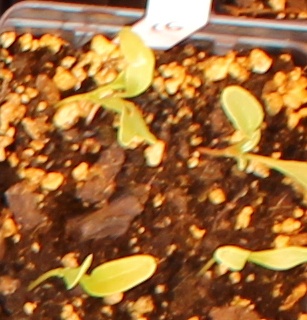
Label: Sugar beet